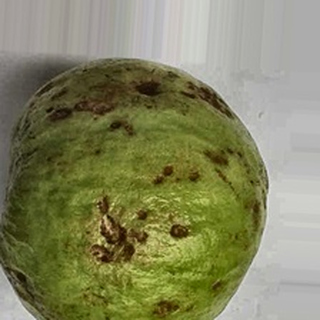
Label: guava_anthracnose